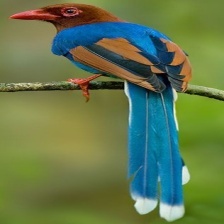
Species: SRI LANKA BLUE MAGPIE
Scientific name: UROCISSA ORNATA
ImageNet parent category: magpie